Marsica

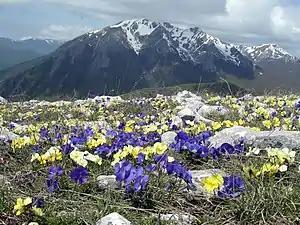
Monte Marsicano

Marsica is a geographical and historical region in Abruzzo, central Italy, including 37 "comuni" in the province of L'Aquila. It is located between the plain of the former Fucine Lake, the National Park of Abruzzo, Lazio and Molise, the plain of Carsoli and the valley of Sulmona.